Town and Country (play)

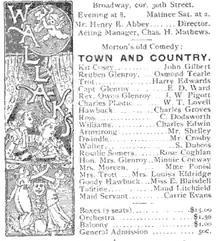
Advertisement for 1888 production at Wallack's Theatre in New York City. The cast included John Gilbert and Rose Coghlan.

The play was first performed in the United States in New York City on 2 November 1807 at the Park Theatre, with Thomas A. Cooper as Reuben Glenroy and Ellen Darley as Rosalie Somers.